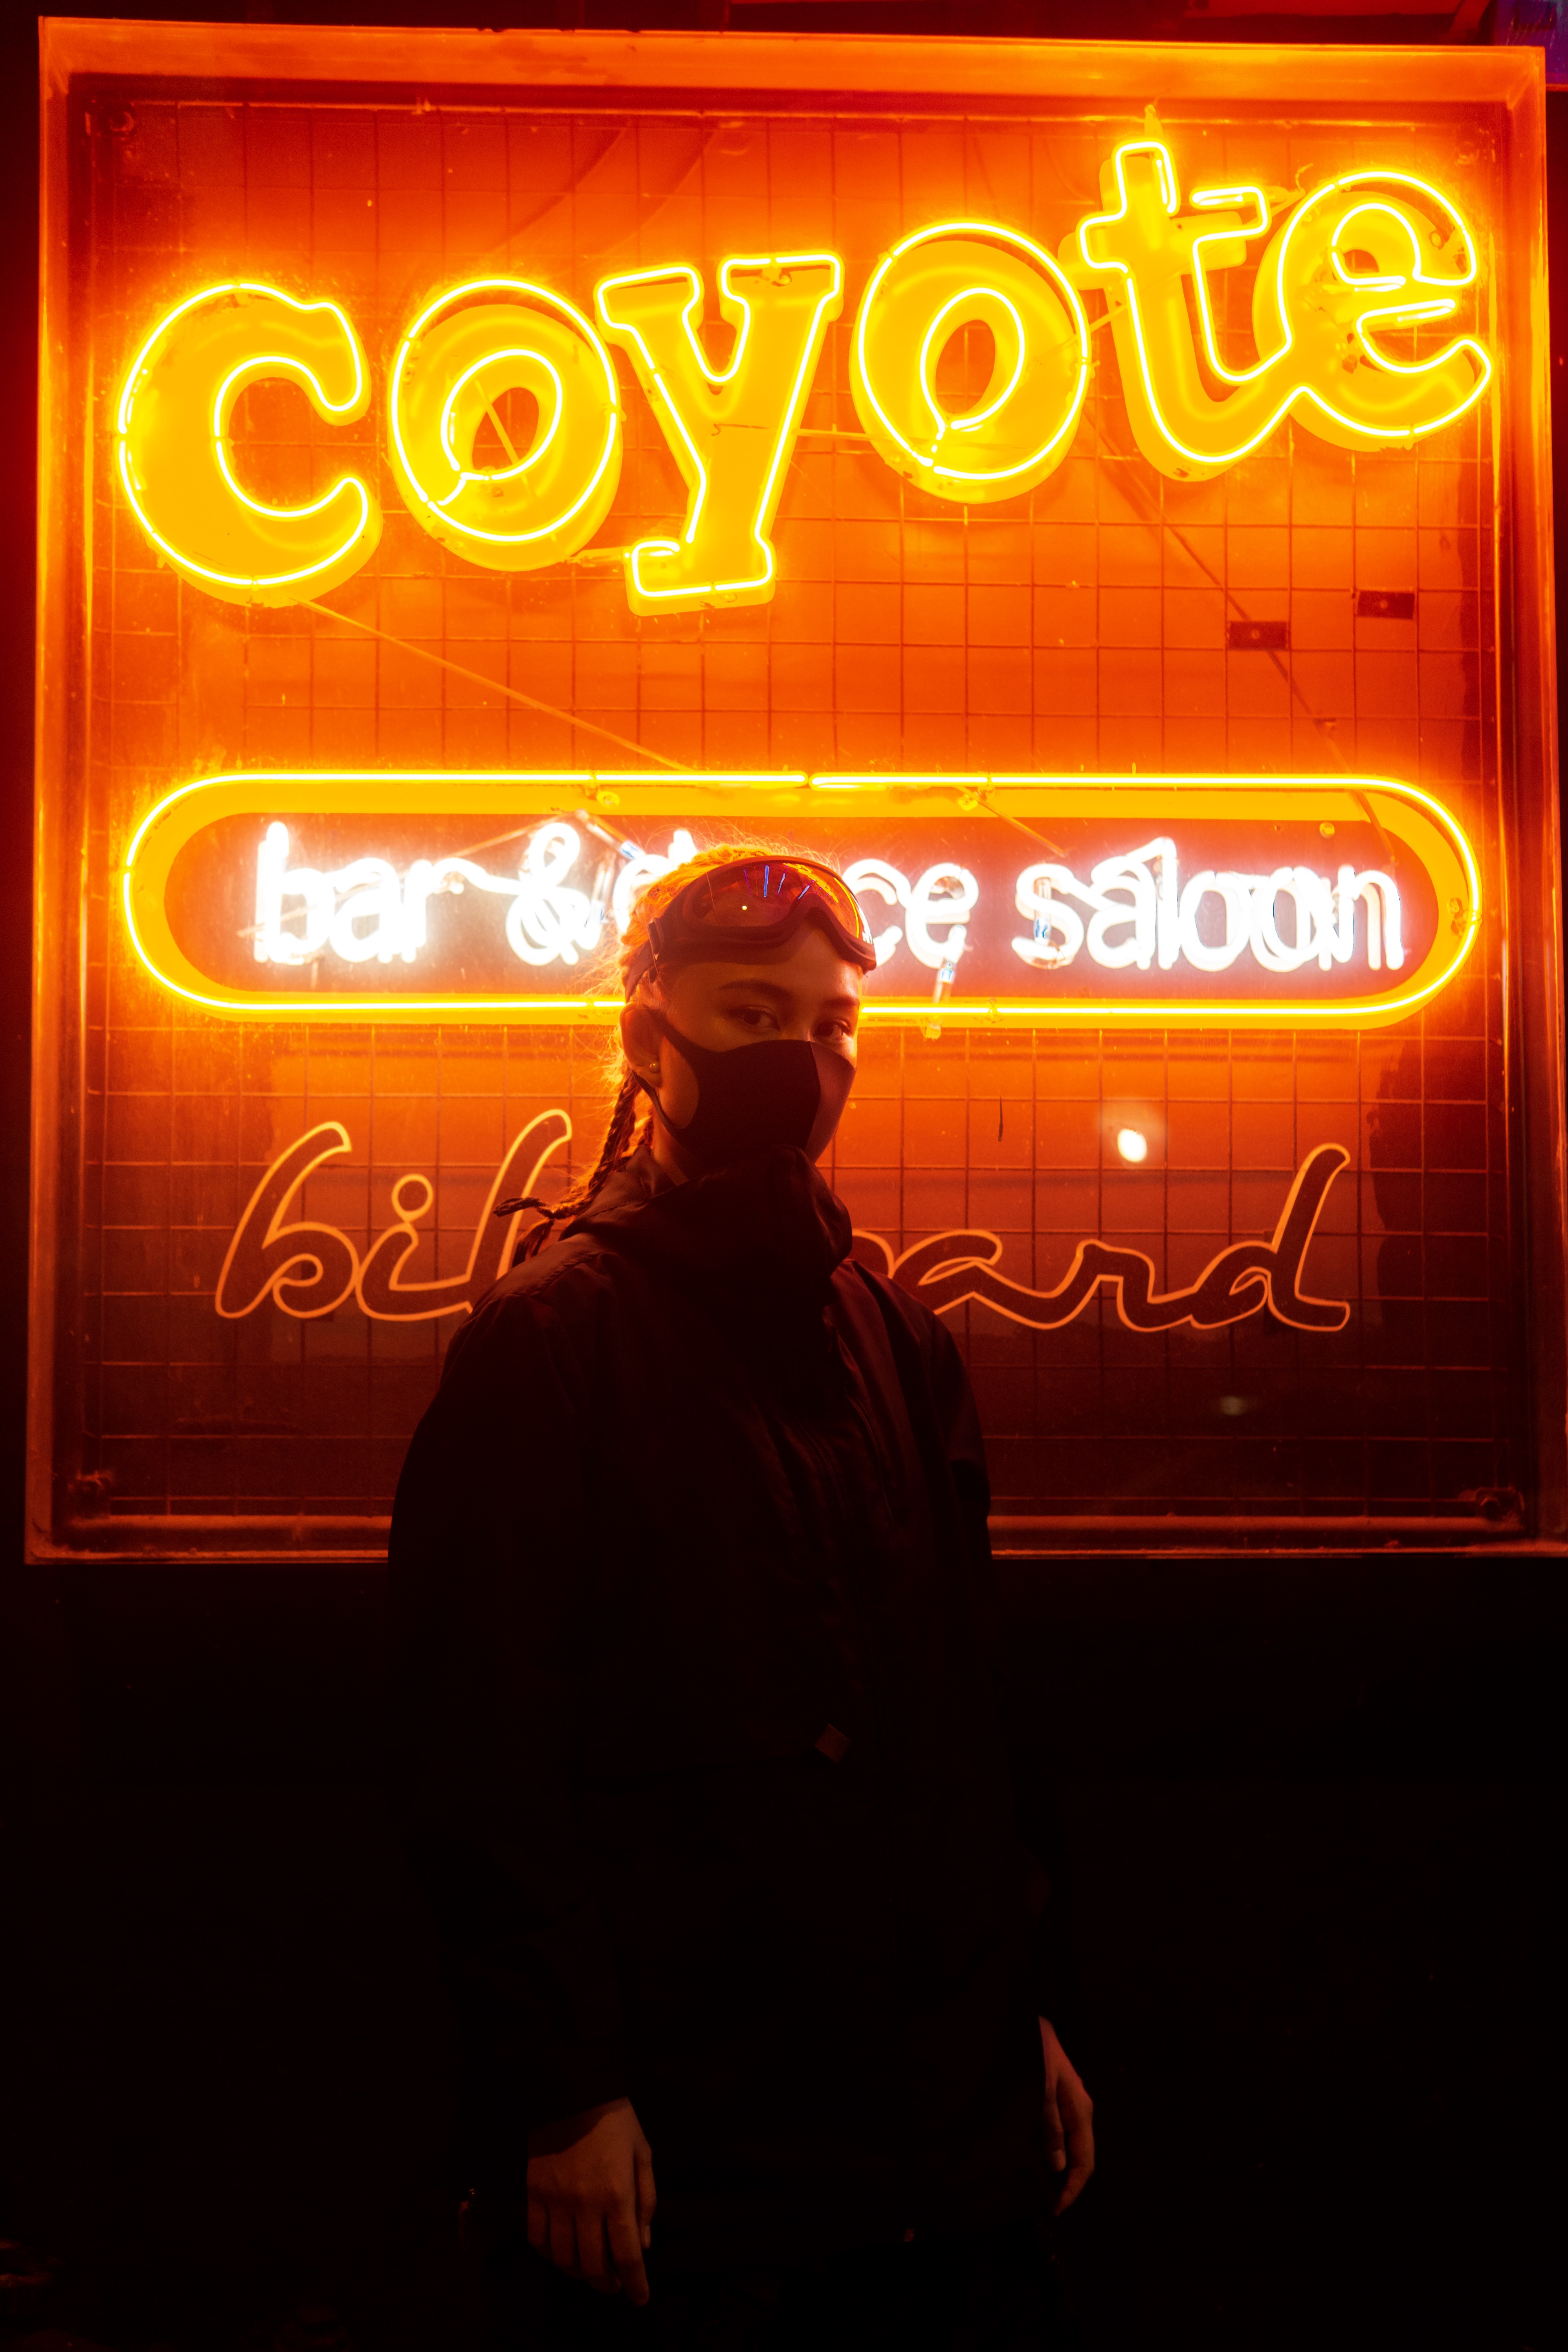
neon, light, electronic signage, neon sign, signage, night